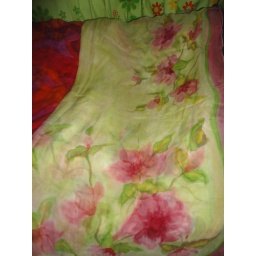
Chiffon dupatta with soft beige background. And flowers in shades of pink with green leaves.